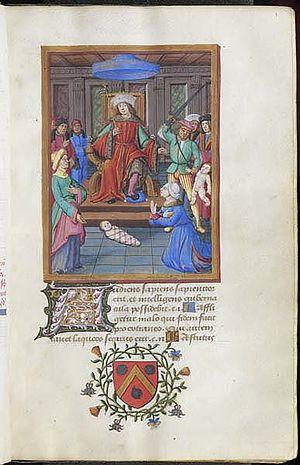
La famille Lallemant est une famille de riches bourgeois de Bourges qui appartient à l’élite commerciale, politique et culturelle de son temps, la fin du XVᵉ siècle et le début du XVIᵉ siècle. Ils font partie d'un milieu de marchands et financiers. En relation avec le pouvoir royal, lls exercent des charges municipales à Bourges et de receveurs de finances royales. Deux membres de la famille, les frères Jean Lallemant l'Aîné et Jean Lallemant le Jeune, sont surtout connus pour avoir fait édifier une demeure, l'hôtel Lallemant, qui est un exemple précoce de la Première Renaissance française. Acquis par la ville de Bourges en 1826, l'hôtel Lallemant abrite depuis 1951 le musée des arts décoratifs de Bourges.
Le Maître du Boèce Lallemant désigne par convention un enlumineur actif à Bourges entre 1490 et 1510. Il doit son nom à la famille de commanditaires installés à Bourges pour qui il travaille à plusieurs reprises, les Lallemant. Il est notamment l'auteur des miniatures d'un manuscrit de Boèce.